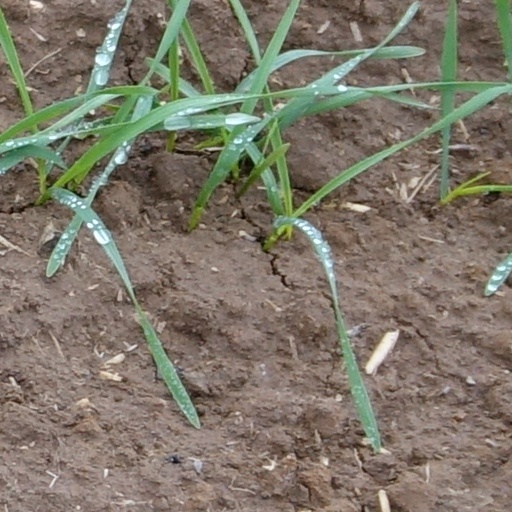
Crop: wheat